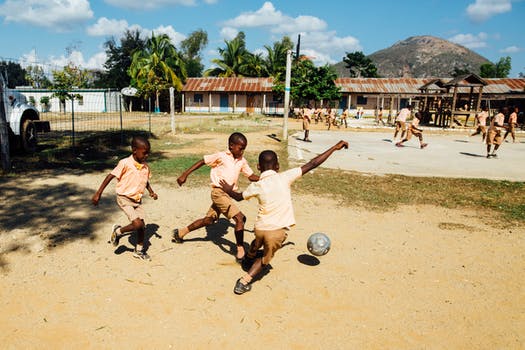
Label: No Watermark